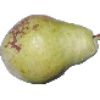
Label: Pear Williams 1